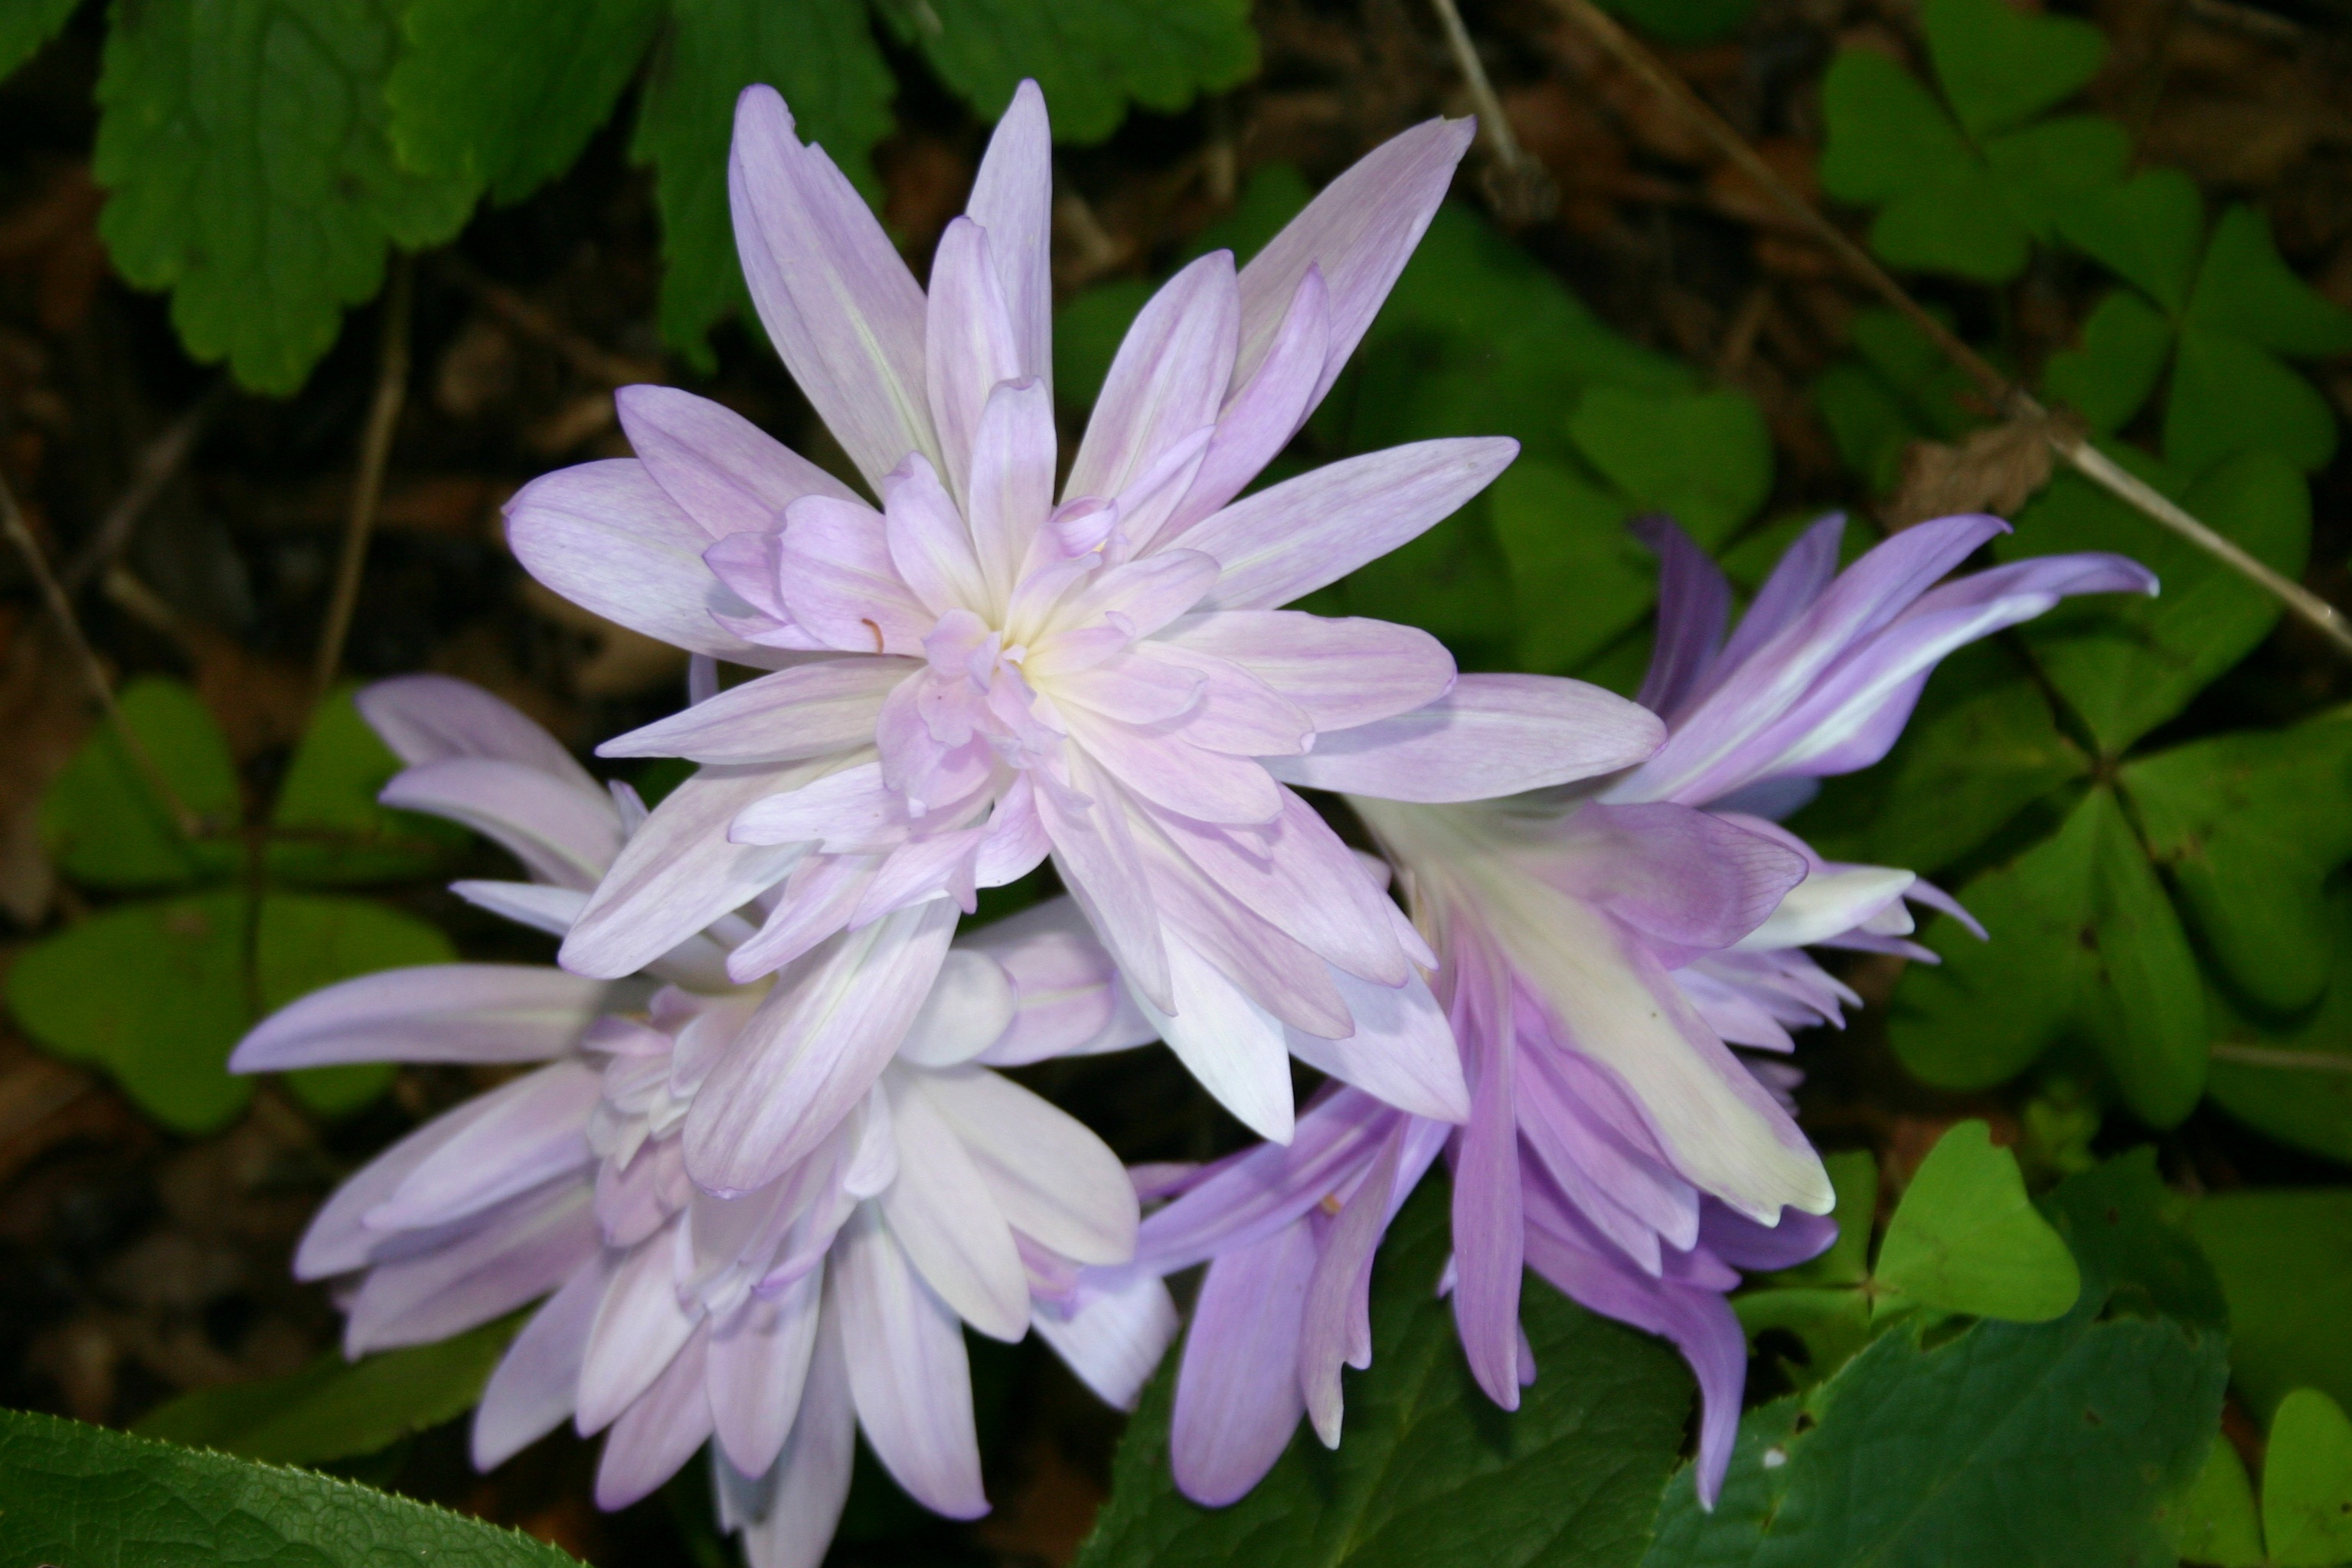
plant, flower, petal, floral, herb, autumn, botany, flora, wildflower, flowers, petals, lilac, flowering plant, daisy family, bellflower family, star shaped, land plant